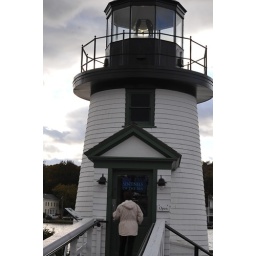
Light house in New England, in he ship yard